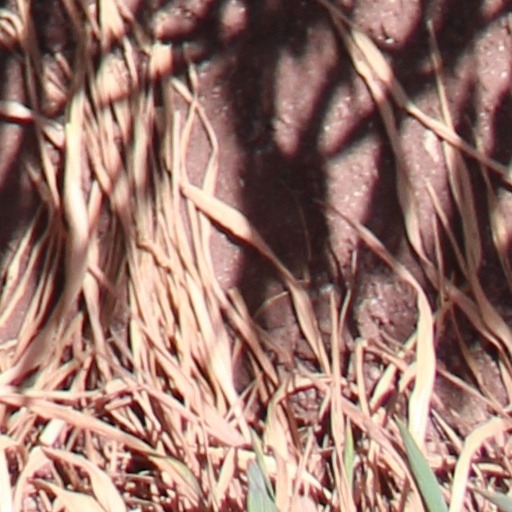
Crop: wheat